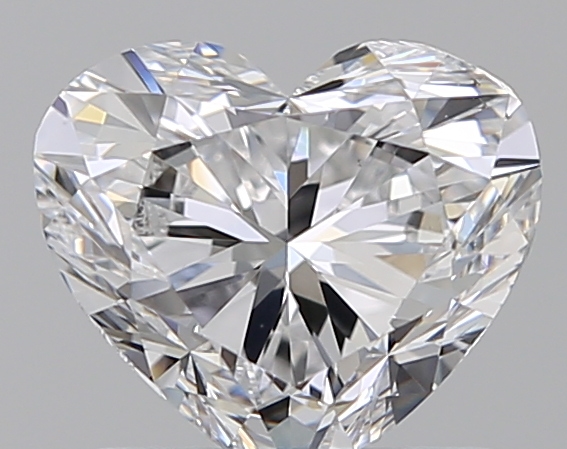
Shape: heart
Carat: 1
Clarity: VS2
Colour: D
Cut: VG
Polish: VG
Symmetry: VG
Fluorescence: N
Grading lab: GIA
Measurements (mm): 5.83 x 6.74 x 3.95